Tim Walz

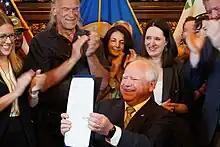
Walz at the signing ceremony for House File 100 legalizing recreational cannabis. He was joined by Minnesota's 38th governor, Jesse Ventura.

Swearing in at the beginning of the 110th Congress, Walz became the highest-ranking retired enlisted soldier ever to serve in Congress, as well as only the fourth Democrat/DFLer to represent his district. The others were Thomas Wilson (1887–1889), William Harries (1891–1893), and Tim Penny (1983–1995). Even as he represented a district that had usually voted Republican, pundits described Walz's policy positions as ranging from moderate to progressive.